Animal Tarot

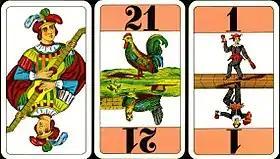
Adler Cego cards

A 78-card pack dating to around 1820 shows the same design of tarocks as those still produced today, however, the courts are of a different pattern. Although labelled "Cego Animal Tarock" by Christie's, it may have been a standard pack for tarock games since Cego is not known to have been played with 78 cards.